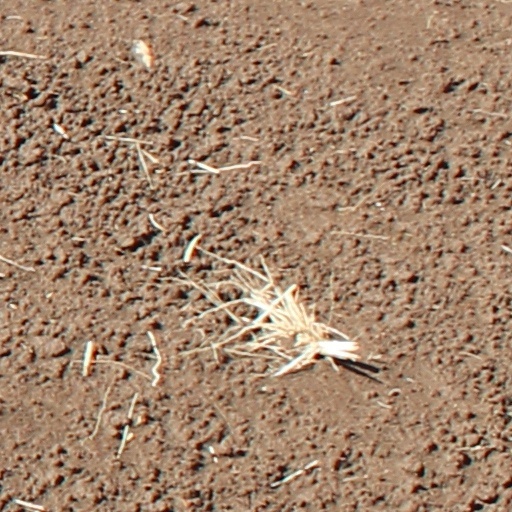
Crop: wheat